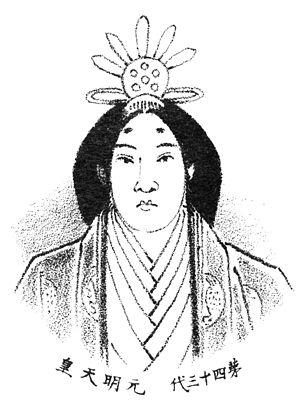
L'impératrice Genmei, 661 - 7 décembre 721, était le quarante-troisième empereur du Japon, selon l'ordre traditionnel de la succession, et la quatrième femme à occuper cette position. Elle a régné de 707 à 715.